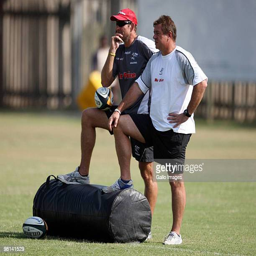
coach with person during the training session